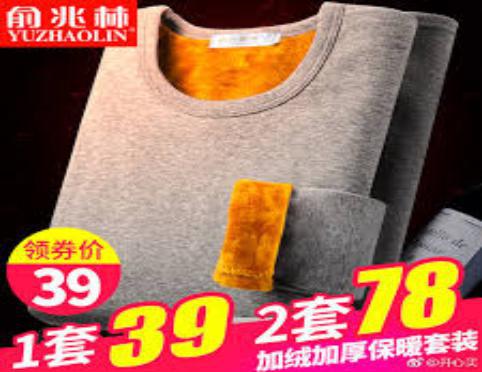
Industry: Clothes